Dietmar Schneider

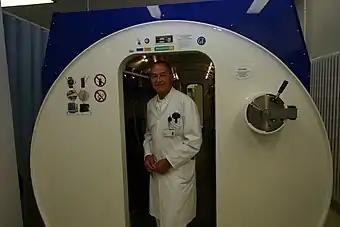
Dietmar Schneider at the Multiplace HBOT chamber at the University of Leipzig Medical Center, 2013

Schneider was also one of the doctor deputies at the emergency service ("SMH") in Leipzig for a long time (1976–1992, emergency service headquarters ("SMH") (today: emergency service, around-the-clock dispatching); "SMH" ("Schnelle Medizinische Hilfe" [rapid medical help]), divided into "DMH" (urgent medical help, today: ambulance service) and "DHD" (urgent domiciliary visits, today: general medical emergency service). Schneider has been a consultant physician for brain death diagnosis ("IHA “Irreversibler Hirnfunktionsausfall” [irreversible total loss of brain function]" ) since 1994 in the Eastern region of the German Organ Transplantation Foundation "DSO" as well as the commissioner for organ donations of the State Chamber of Physicians of Saxony (SLÄK) since 2014.